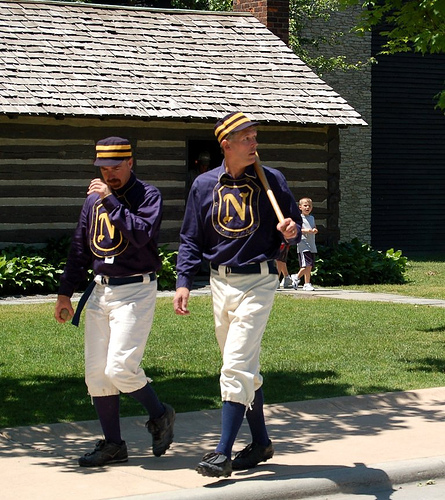
một người đàn ông cầm quả bóng chày trong khi người còn lại cầm cái gậy